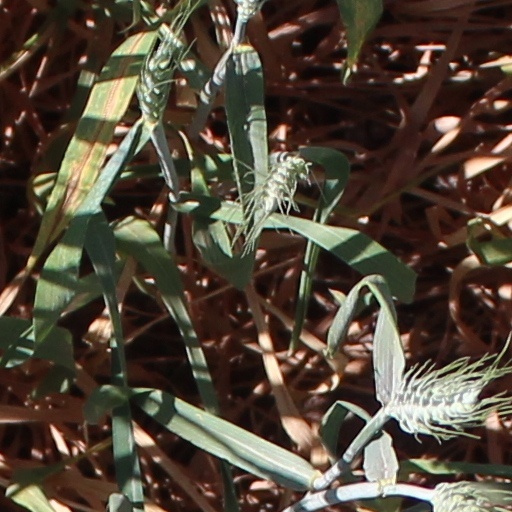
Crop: wheat